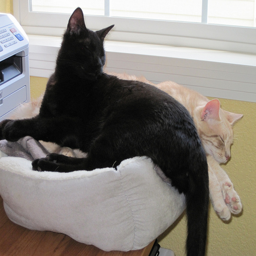
A black cat laying on top of a bed next to an orange cat.
Two cats sleeping comfortably in a cat bed
Some very cute cats laying together by a window.
The two cats are laying down on the desk together.
Two cats sleeping in their bed on top of a desk.